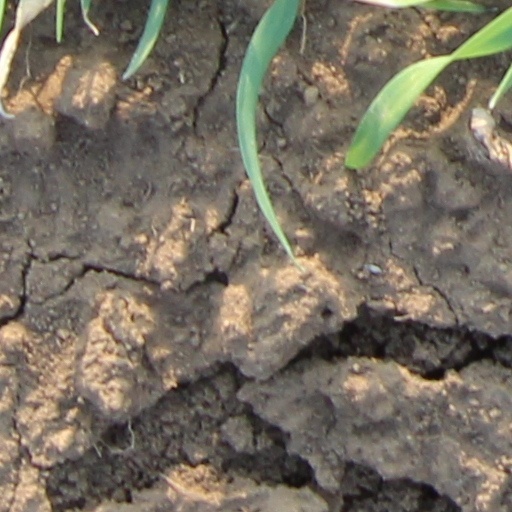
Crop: wheat